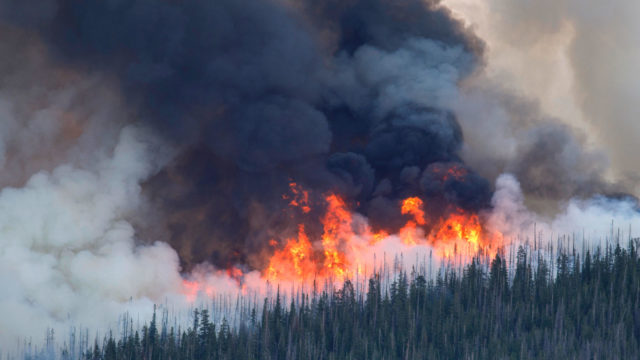
Fire: yes
Smoke: yes